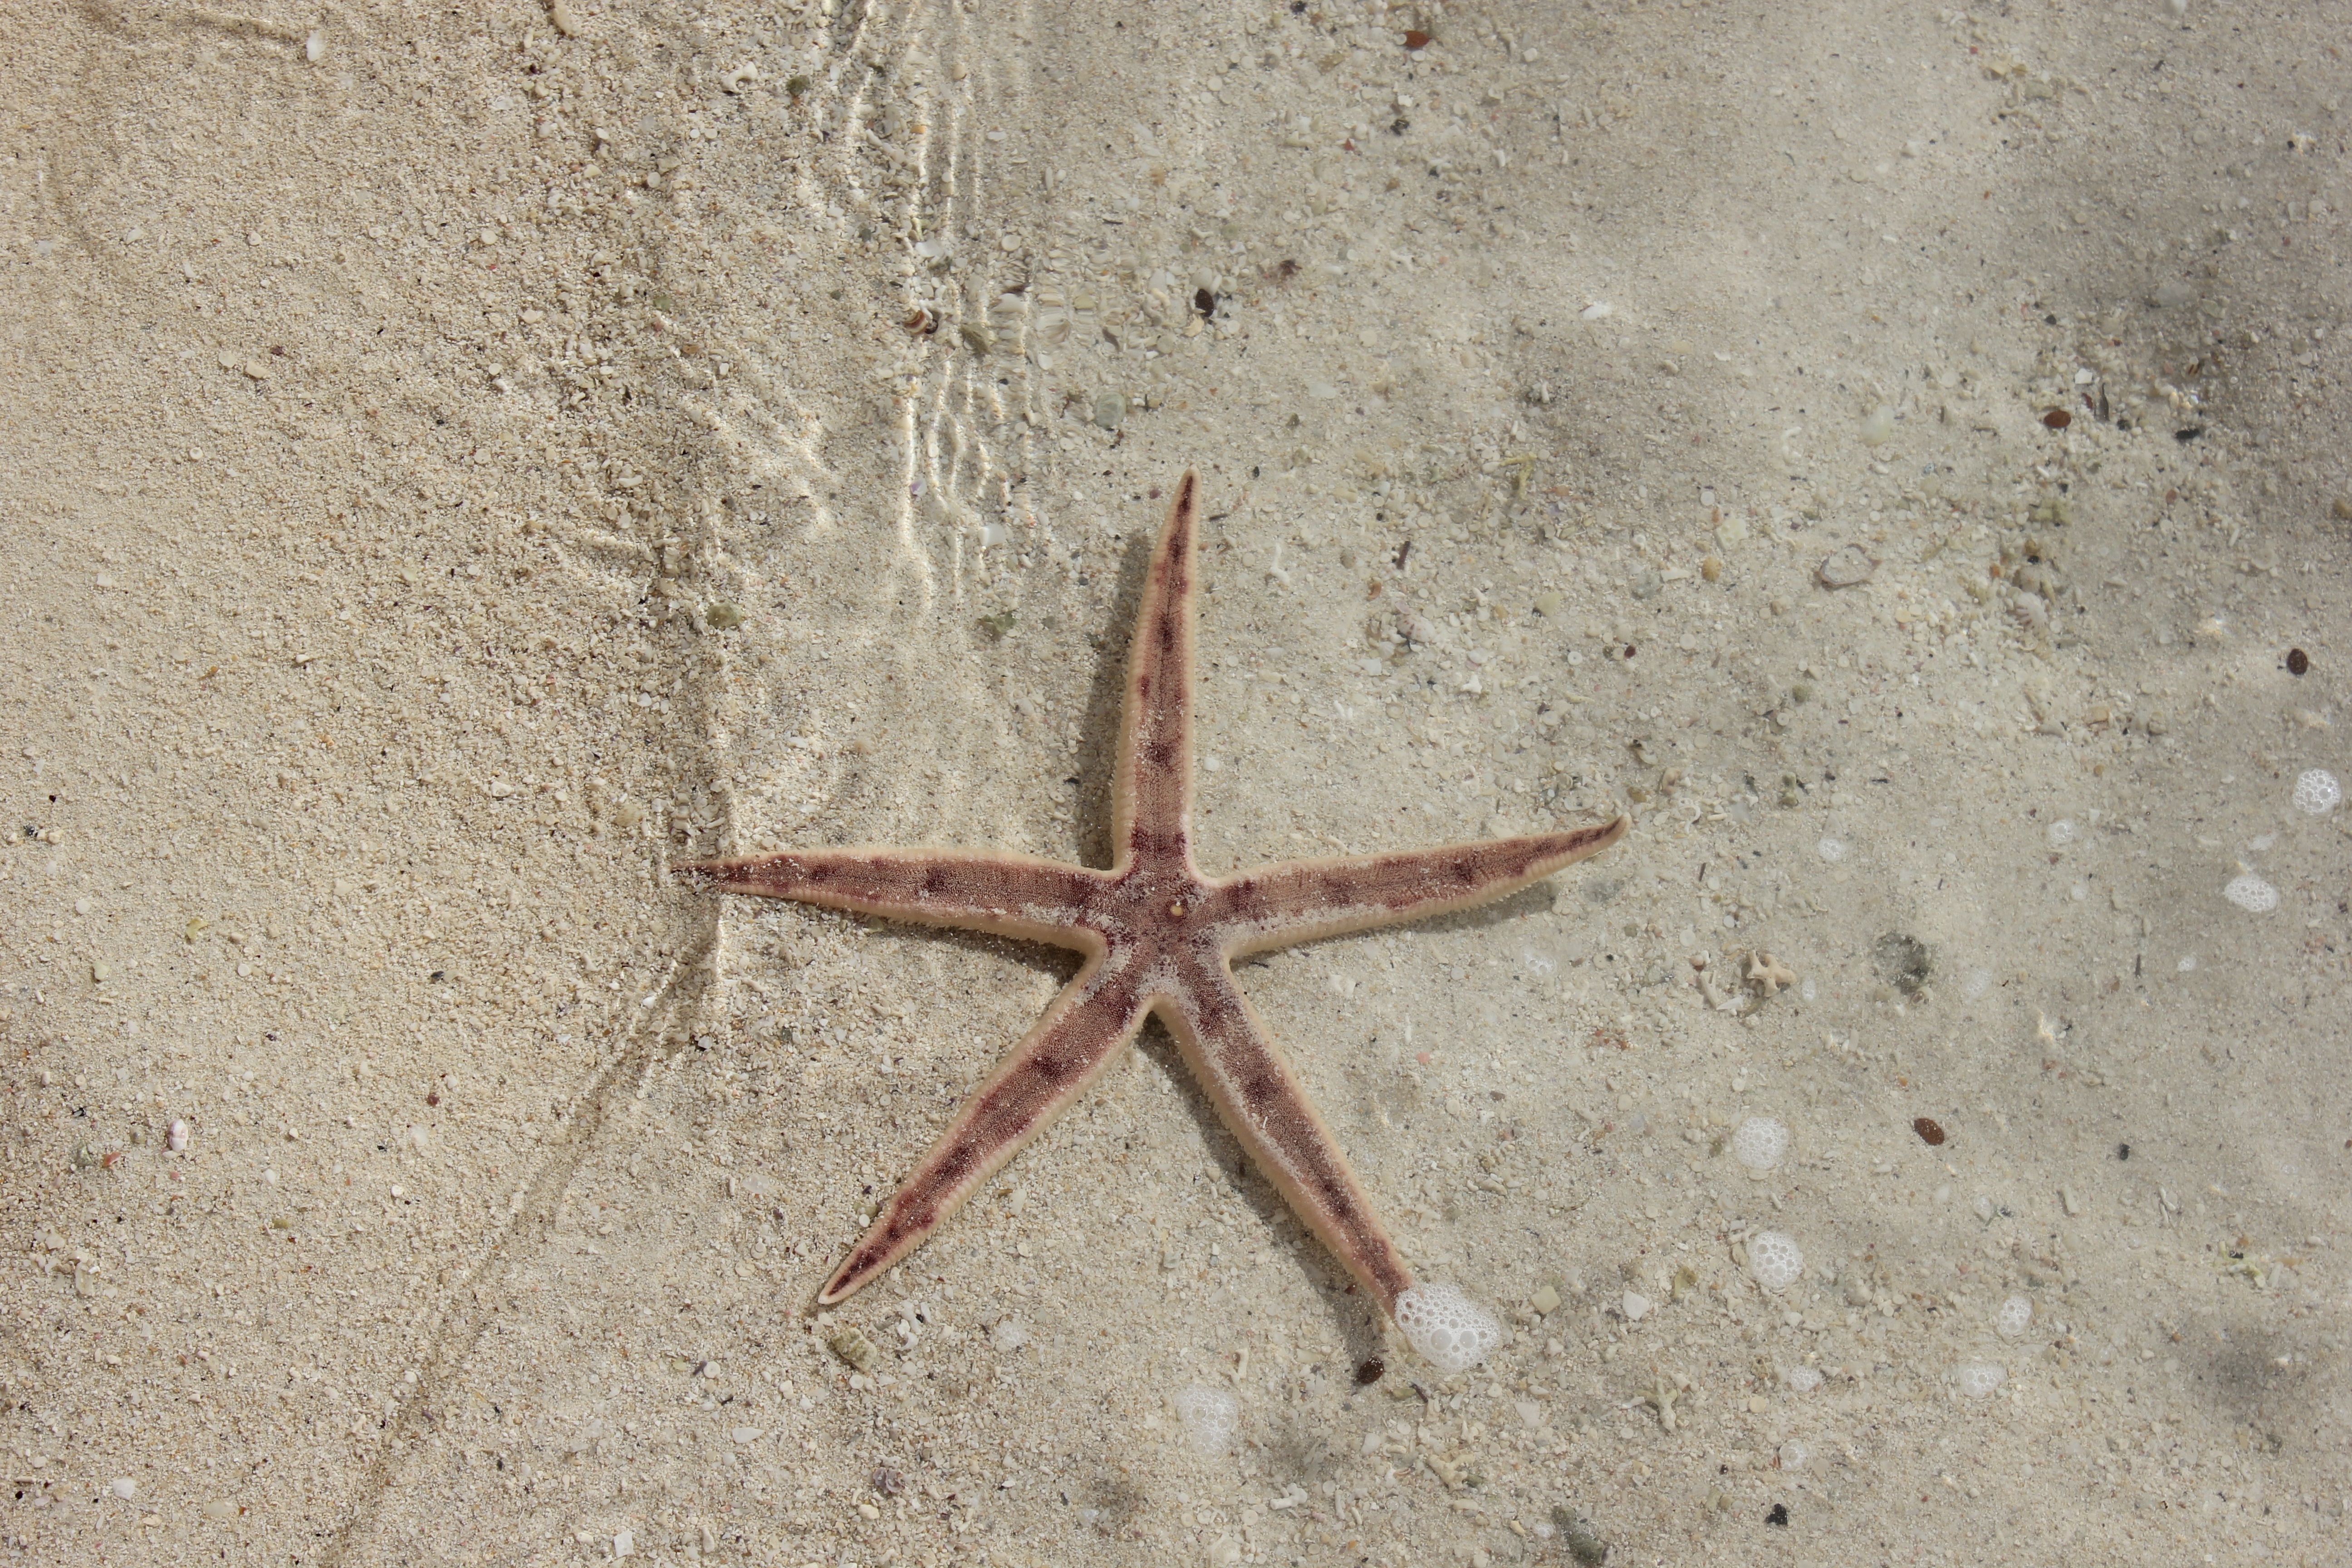
starfish, fauna, echinoderm, invertebrate, sand, marine invertebrates, soil